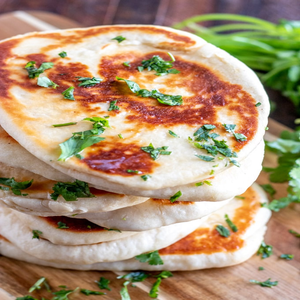
Dish: naan